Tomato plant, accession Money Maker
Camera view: vertical (180 deg); turntable rotation: 30 degrees
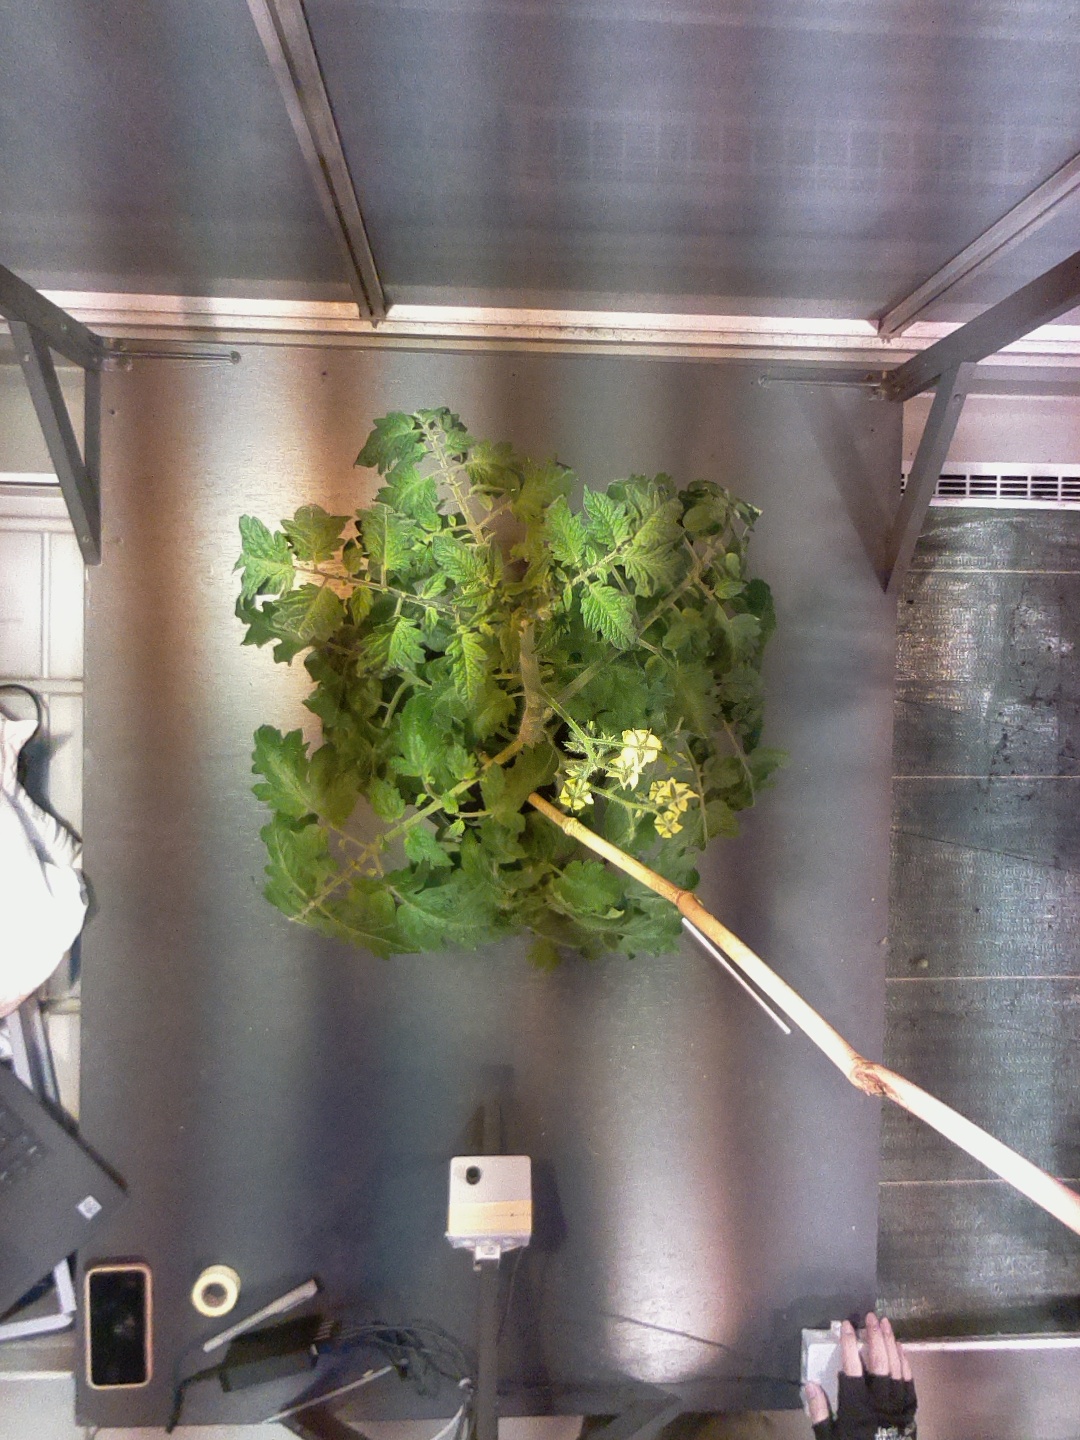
BBCH growth stage 68: Full flowering, 80%-90% of flowers open, more petals falling